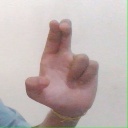
अक्षर: आ